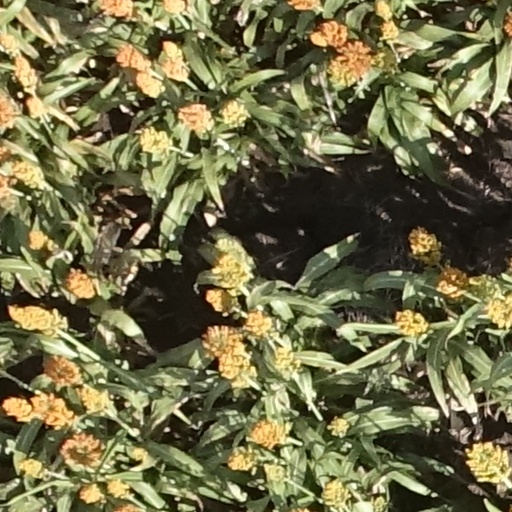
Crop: sorghum